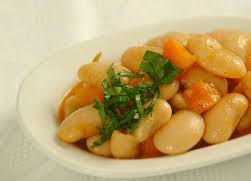
Yemek: kuru_fasulye